Trinisaura

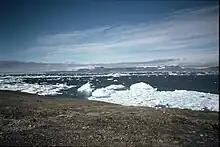
Image of James Ross Island, where "Trinisaura"'s fossils were discovered

Fossils of "Trinisaura" were first collected in 2008 by Juan Moly and Rodolfo Coria, members of the Antarctic Summer Campaign that had been mounted by Instituto Antártico Argentino to the fossiliferous exposures of the Santa Marta Cove on James Ross Island, Antarctica. The layers date to the Upper Campanian stage of the Late Cretaceous, coming from the base sandstone deriving from the Gamma Member of the Snow Hill Island Formation. During prior field visits in 1986, material of the dinosaur genus "Antarctopelta" and fragmentary fossils of a sauropod. The fossils come from a small ornithopod, consisting of a semi-articulated partial skeleton including several vertebrae (backbones), incomplete pelvis, fragmentary scapulacoracoid, right humerus, and a partial right hindlimb. Later, however, more fossils including the left scapulacoracoid and additional vertebrae were noted to be known in 2019. The ornithopod specimen was then deposited at the Museo de La Plata under catalogue number MLP-III-1-1, later the holotype, and briefly described by Coria "et al" (2008), but received a complete description in 2013.